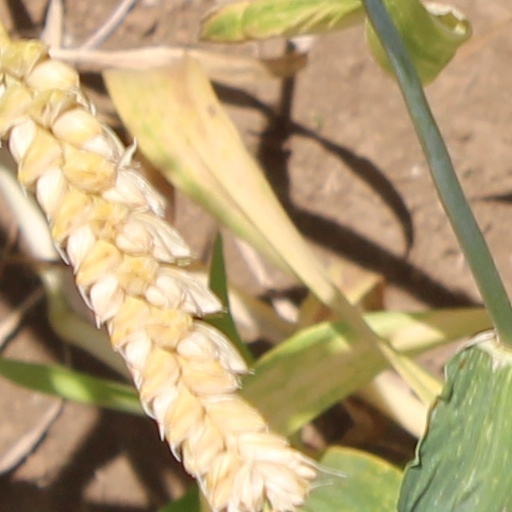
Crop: wheat